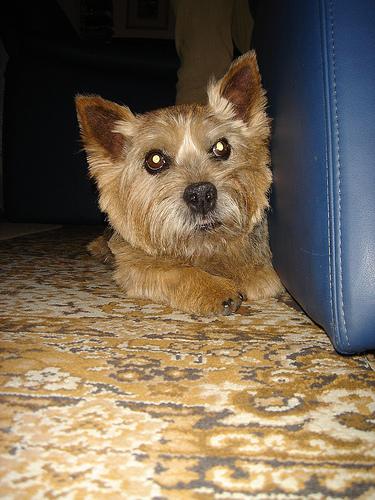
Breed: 203-n000016-Norwich_terrier